Freddy Rincón

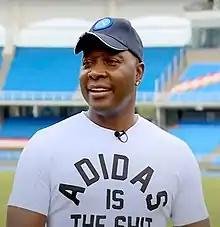
Rincón in 2022

Freddy Eusebio Rincón Valencia (14 August 1966 – 13 April 2022) was a Colombian professional footballer who played 84 games for the Colombia national team between 1990 and 2001. A versatile midfielder, he was capable of playing on the left, in the centre or as an attacking midfielder. At club level he played for Independiente Santa Fé, América de Cali (Colombia), Napoli (Italy), Real Madrid (Spain), Palmeiras, Santos, and Corinthians (Brazil).